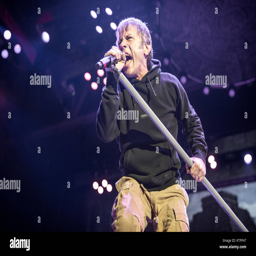
heavy metal artist , the heavy metal band , performs a live concert .